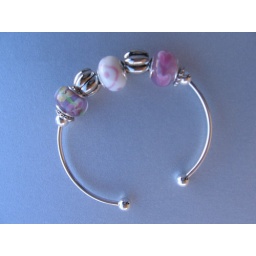
More silver toned &amp;amp; glass beads available in same color for purchase.